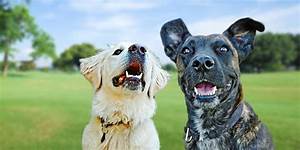
Label: dog